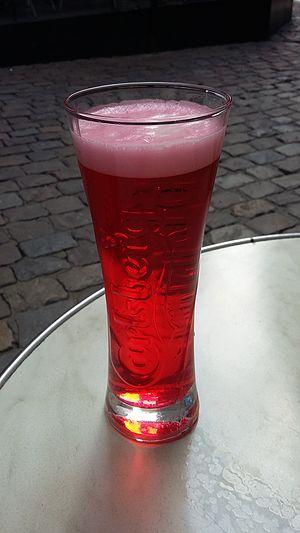
Un cocktail ""Monaco"""
Un monaco est une boisson alcoolisée constituée de bière mélangée à de la limonade et du sirop de grenadine.